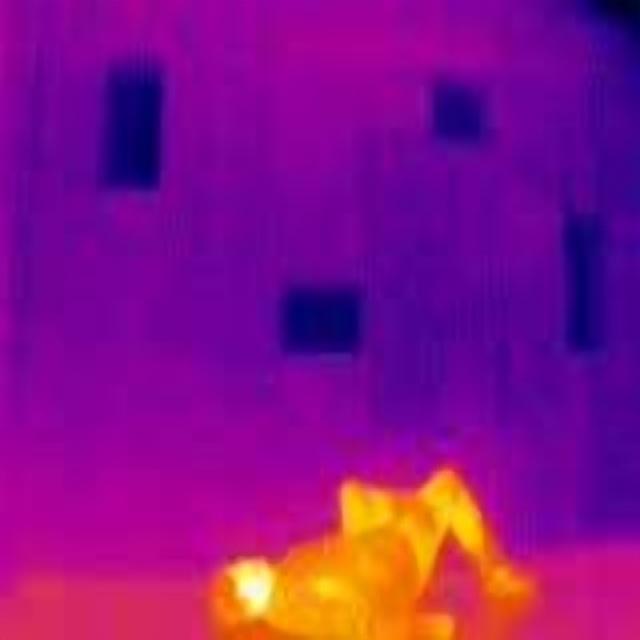
Detected objects:
label: person